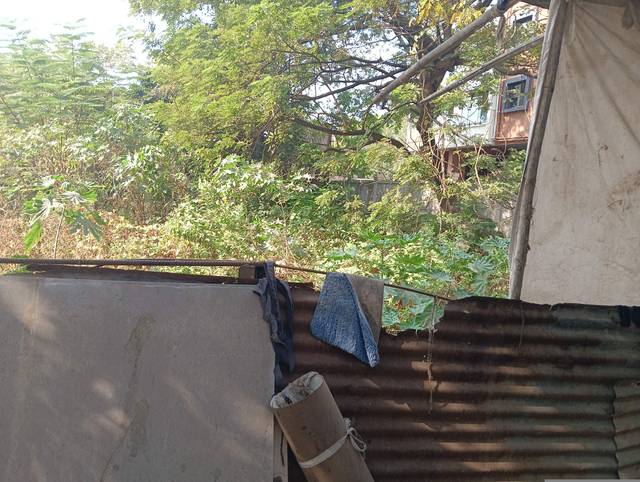
Region: India
Coordinates: 19.078, 72.861